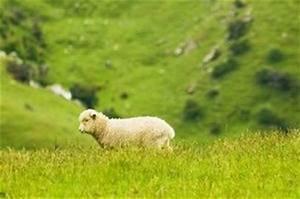
sheep